Maine Road

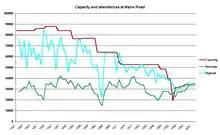
Progressive capacity and attendances for Manchester City matches at Maine Road

The first match at Maine Road took place on 25 August 1923 when 58,159 fans watched Manchester City beat Sheffield United 2–1. The first changes to the ground took place in 1931, when the corner between the Main Stand and the Platt Lane end at the south of the ground was rebuilt to incorporate a roof. This renovation was the first of many, as Maine Road's layout and capacity was varied throughout its lifespan.